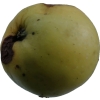
Label: Apple 13